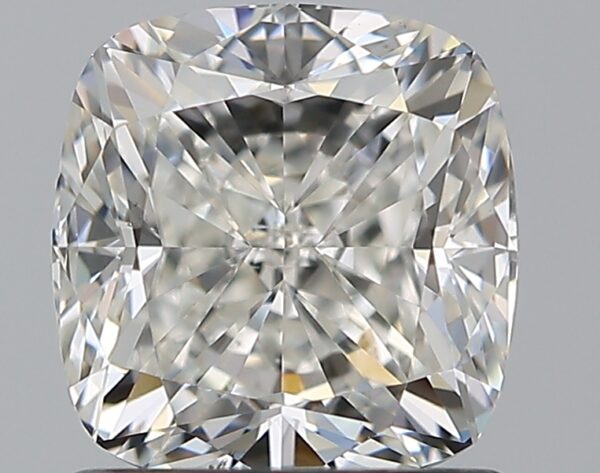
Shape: cushion
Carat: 1.2
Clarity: VS2
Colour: H
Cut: EX
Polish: EX
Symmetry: VG
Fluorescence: N
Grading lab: GIA
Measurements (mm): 6.04 x 5.82 x 4.04